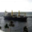
Label: ship